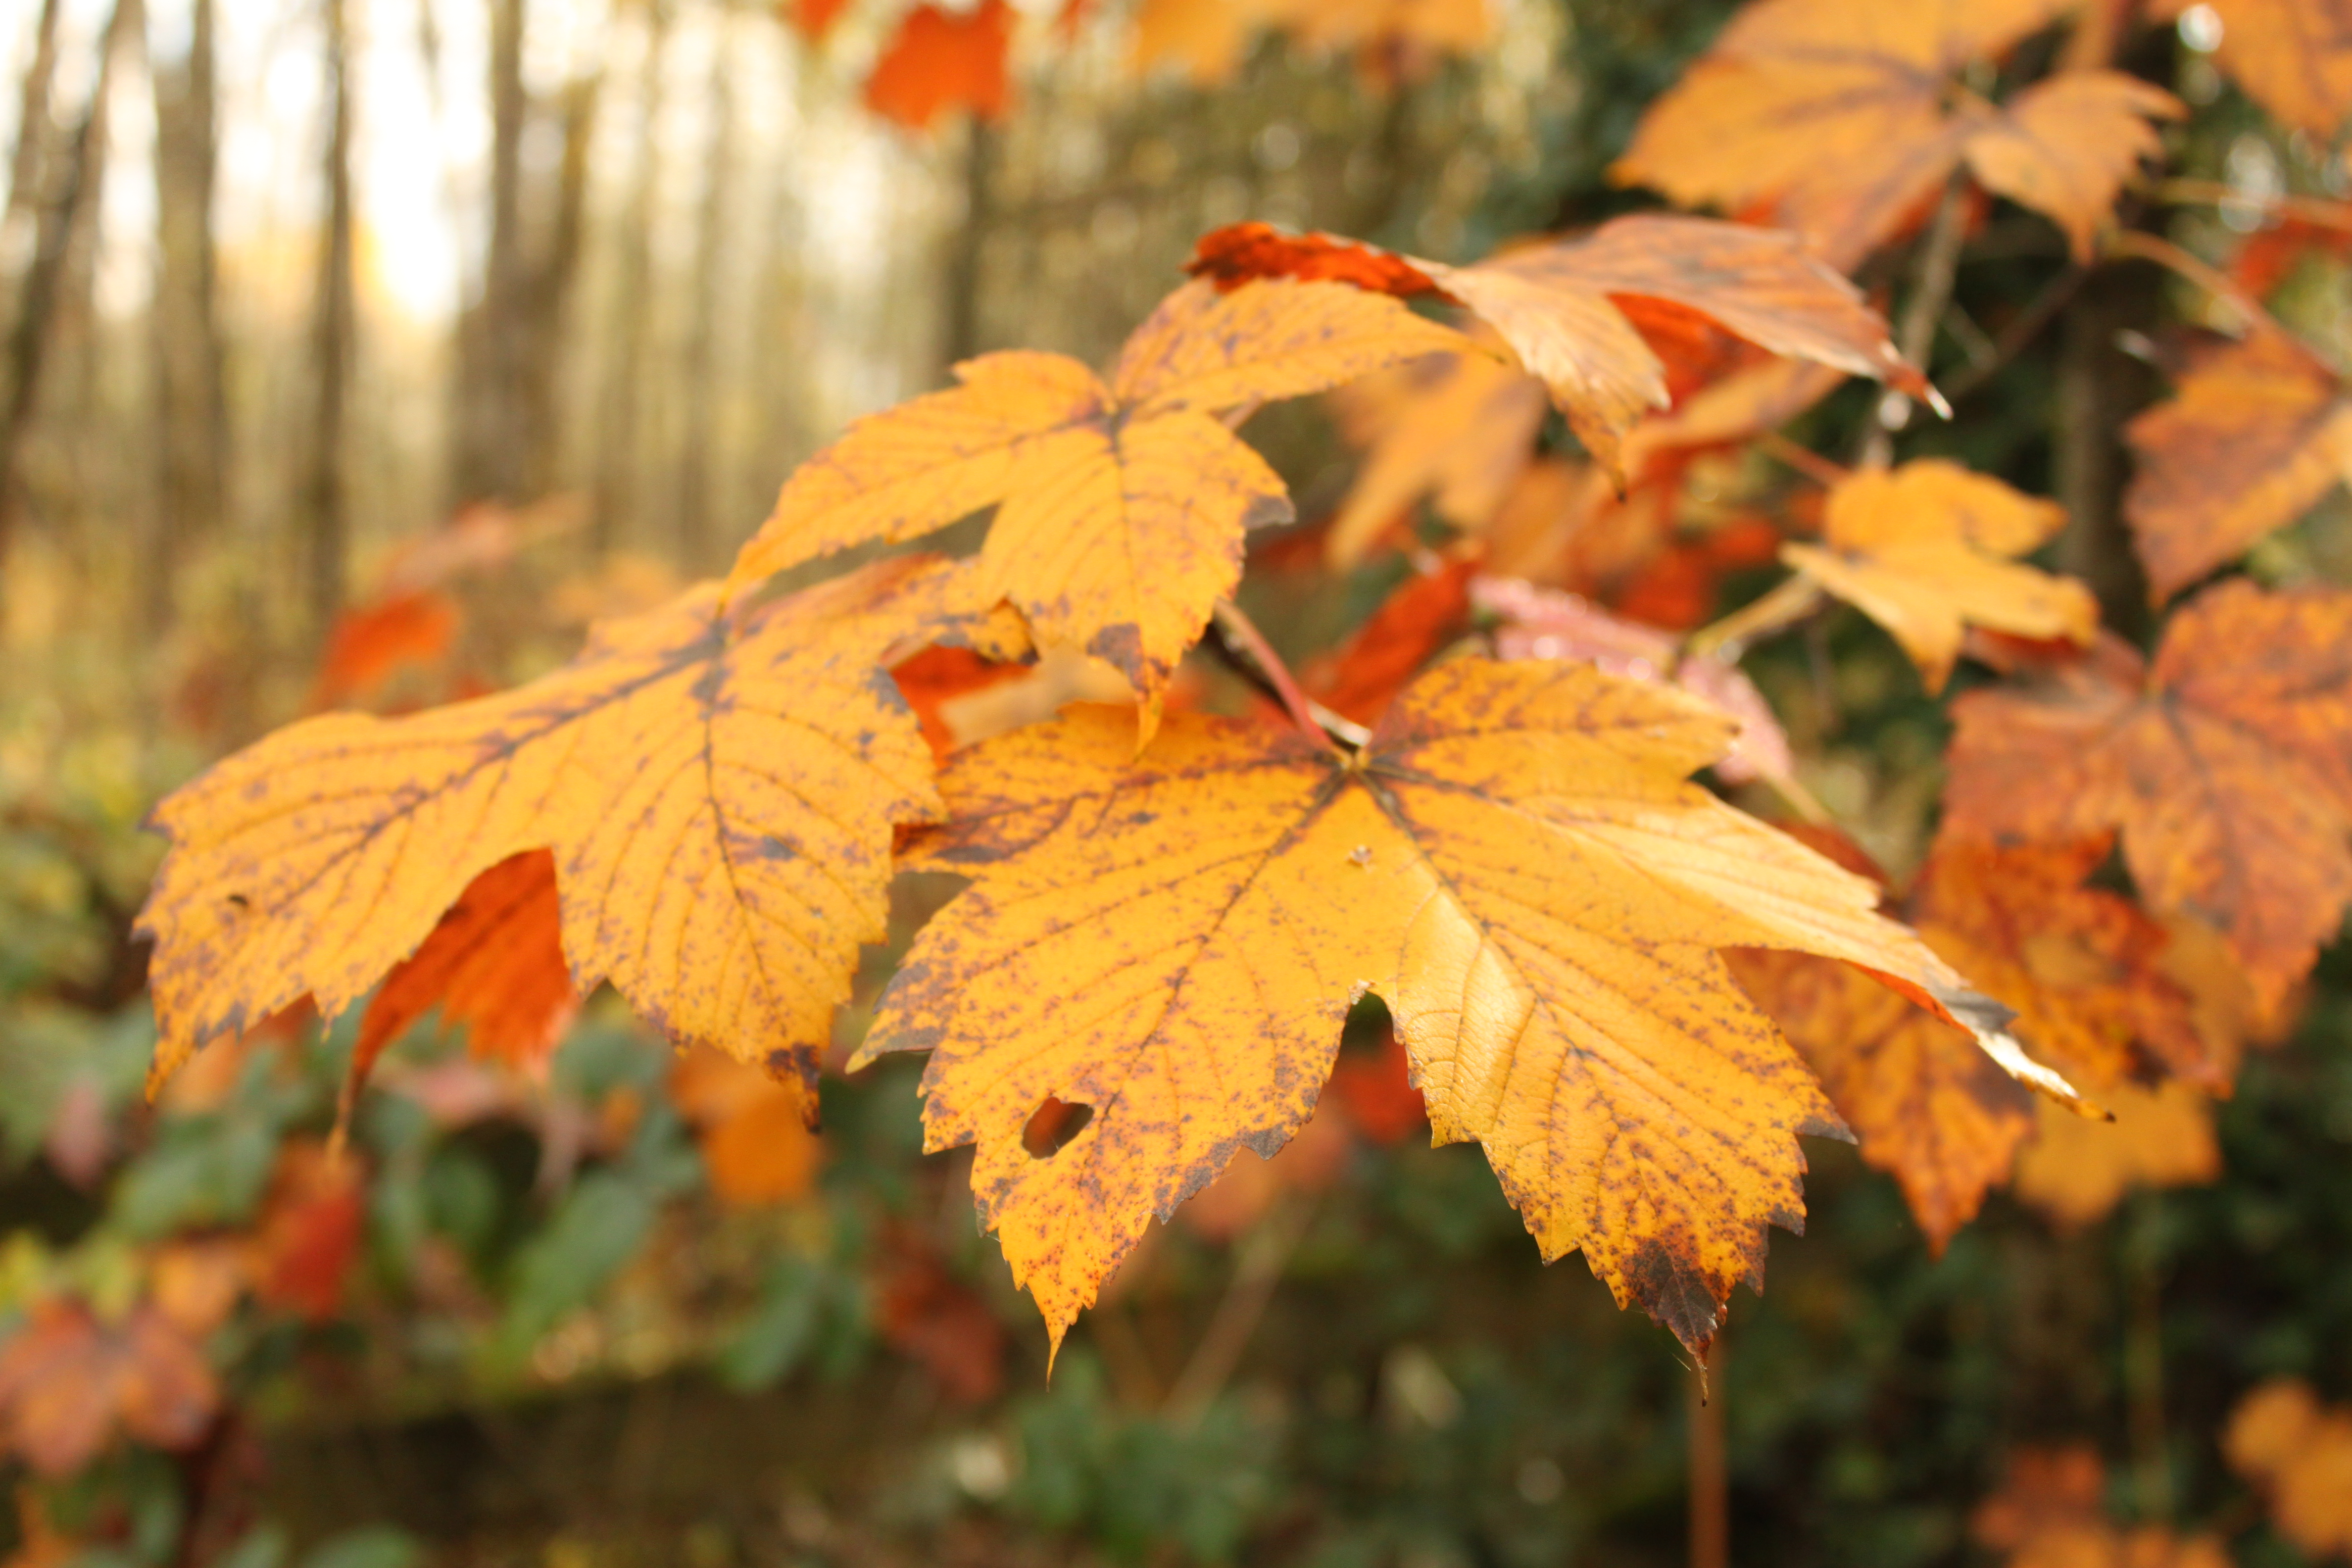
tree, branch, sunlight, leaf, spring, autumn, maple tree, twig, maple leaf, deciduous